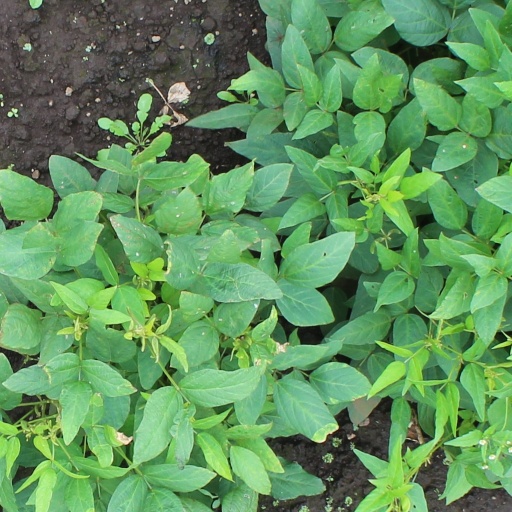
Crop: soybean